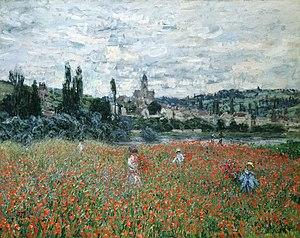
Claude Monet, né le 14 novembre 1840 à Paris et mort le 5 décembre 1926 à Giverny, est un peintre français et l’un des fondateurs de l'impressionnisme.